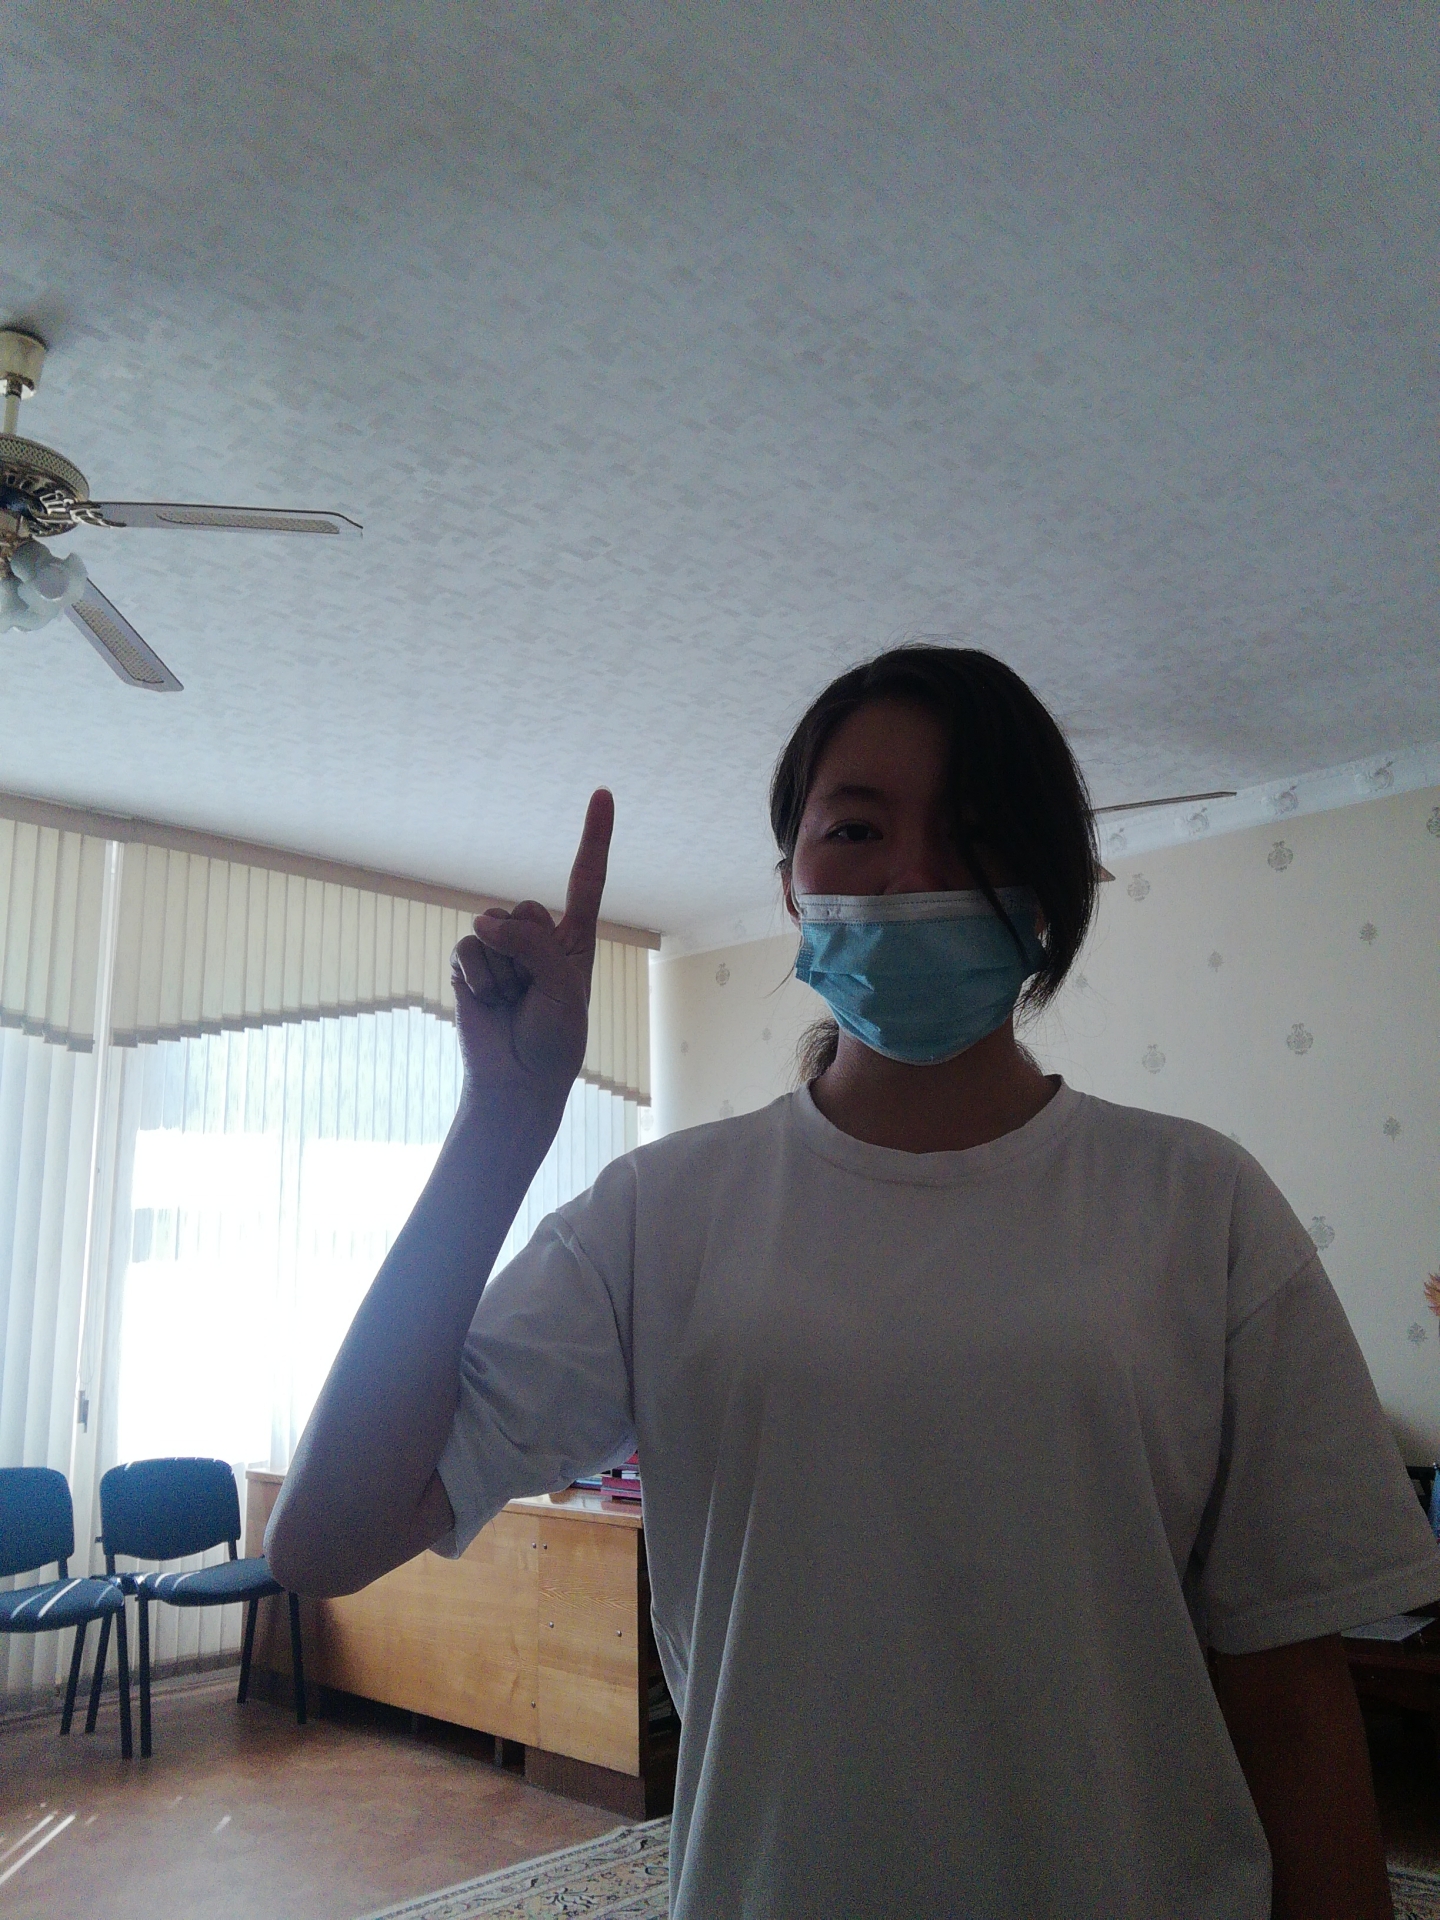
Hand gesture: one